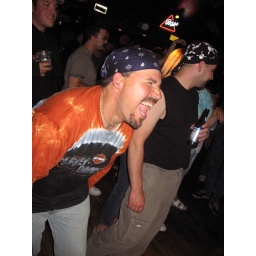
The Heaters rock Americade at Duffy's Tavern in Lake George, one of the country's biggest motorcycle rallies.